Indio Rico

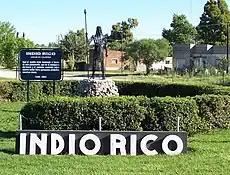
The Indian.

The parish of Our Lady of Carmen opened in 1940 of Byzantine romantic, shows a tower of and constitutes an important landmark.